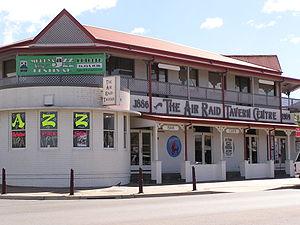
Moruya est une ville australienne située dans le comté d'Eurobodalla, dont elle est le chef-lieu, en Nouvelle-Galles du Sud. La population s'élevait à 3 982 habitants en 2016.